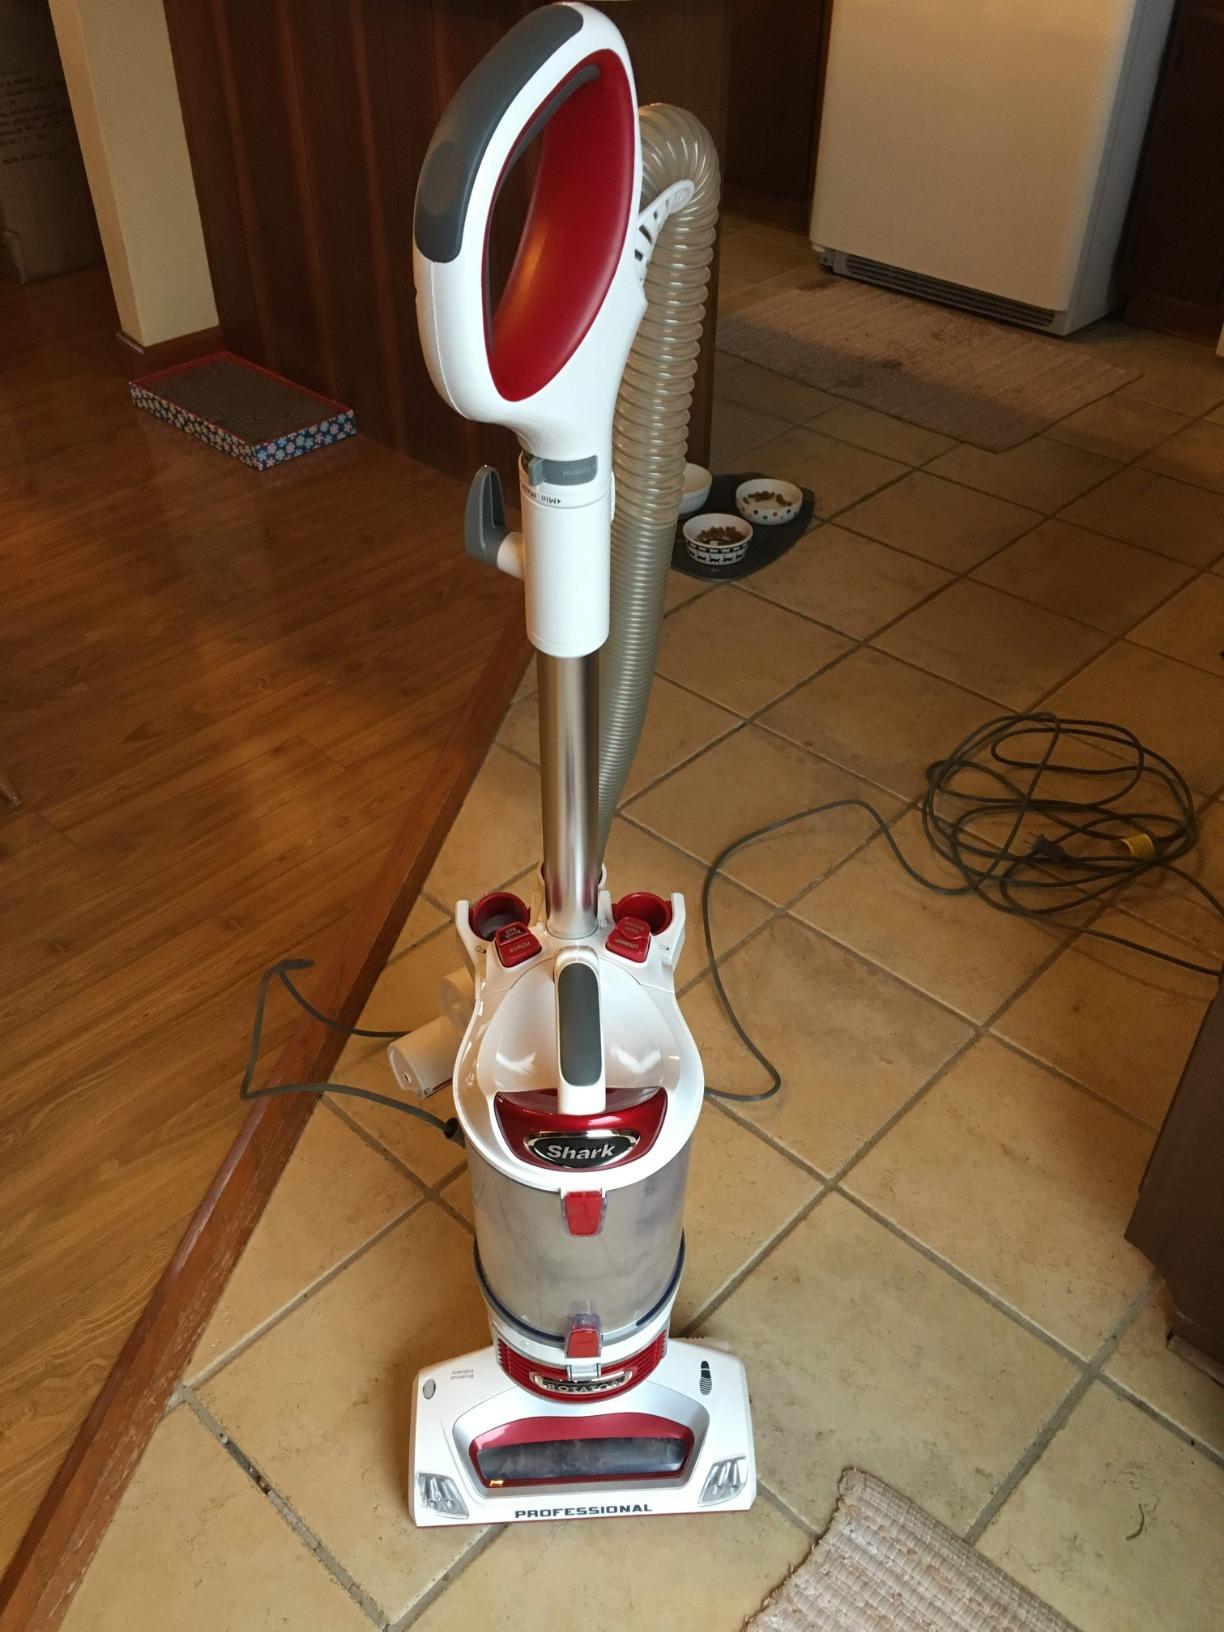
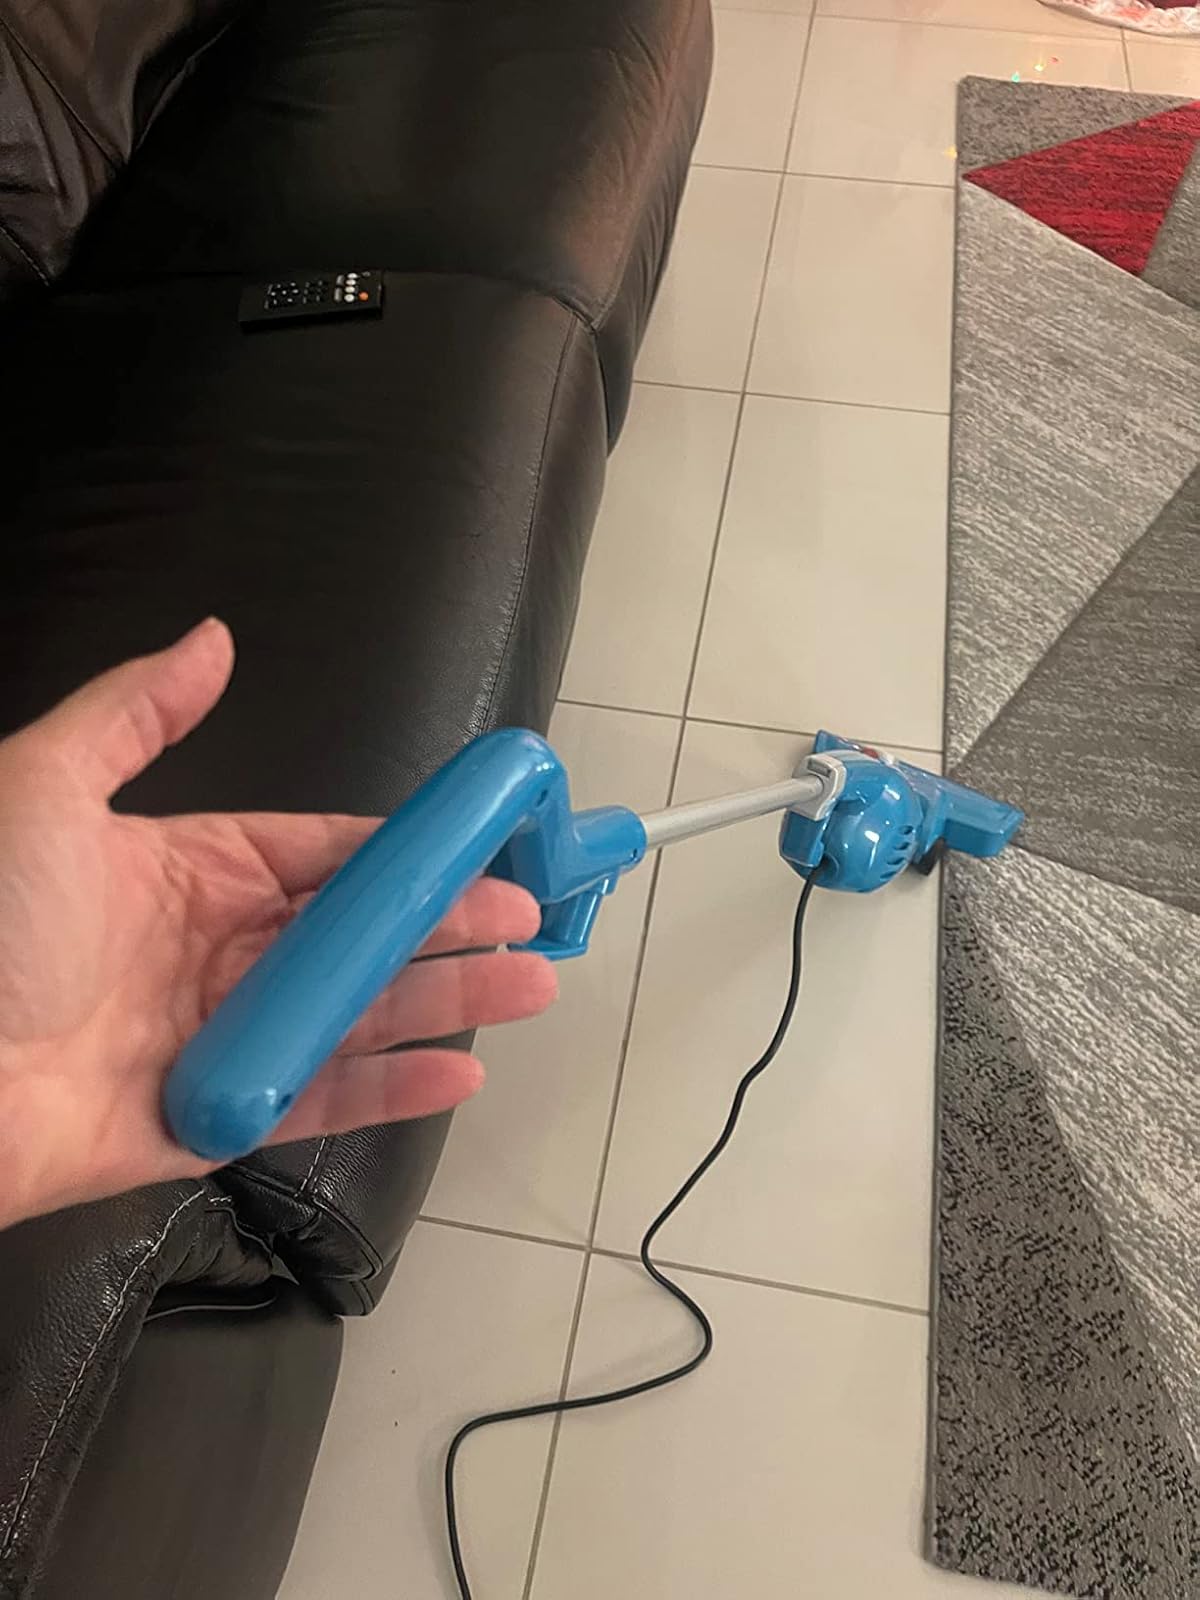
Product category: items_vacuum
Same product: no